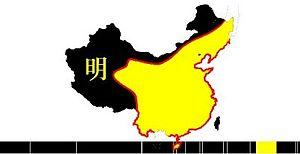
L'histoire de la Chine commence avec l'apparition de l'écriture, vers 1 500 avant l’ère commune, peu après l'émergence des premières cités. Les écrits sont d'abord rares et ne se répandent qu'au cours du Iᵉʳ millénaire av. J.-C. La civilisation chinoise s'est développée au fil des siècles, en passant progressivement de rites ancestraux de type chamanique au taoïsme et au bouddhisme, tout en intégrant la philosophie confucéenne. L'écriture chinoise non phonétique, partagée par des langues diverses qui utilisent les mêmes signes en les prononçant différemment, a permis de créer une intercompréhension écrite entre locuteurs instruits parlant différentes langues. Lorsque la Chine fut conquise à plusieurs reprises par des tribus nomades venues du Nord ou de l'Ouest, comme les Mongols au XIIIᵉ siècle, les envahisseurs adoptèrent les coutumes chinoises et utilisèrent le système administratif en place pour gouverner à leur profit l'empire de Chine.